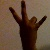
The image shows a hand gesture representing the number 7 in Indian Sign Language.